Alice in Glamourland

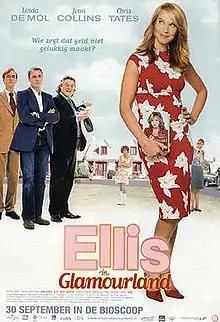
Theatrical release poster

Alice in Glamourland is a 2004 Dutch comedy film, directed by Pieter Kramer and produced by Alain De Levita and Johan Nijenhuis, starring Linda de Mol and Joan Collins. The story is about a poor single mother, who participates in a course about 'How to marry a millionaire'.